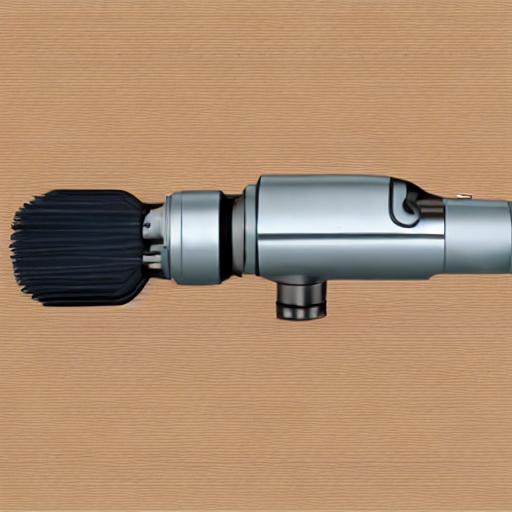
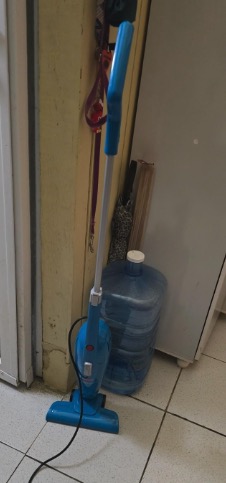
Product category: items_vacuum
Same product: no